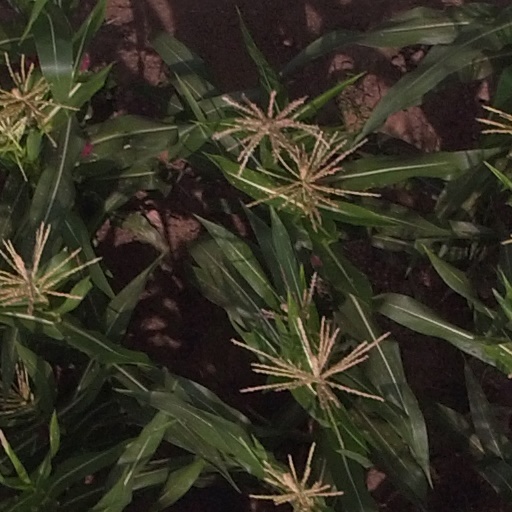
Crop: maize; corn